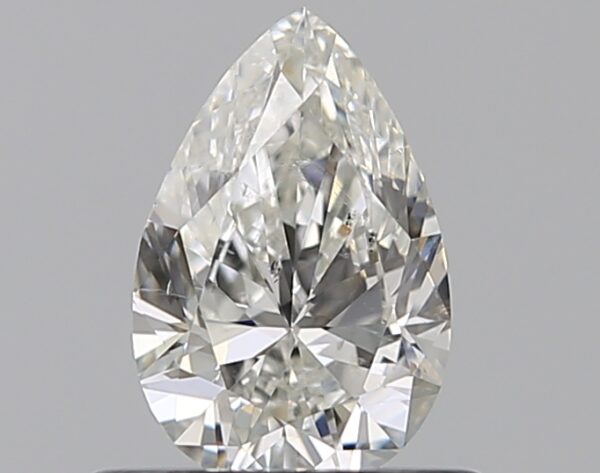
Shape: pear
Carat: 0.5
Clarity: SI1
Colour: H
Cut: EX
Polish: EX
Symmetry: VG
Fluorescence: N
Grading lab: GIA
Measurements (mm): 6.77 x 4.43 x 2.73